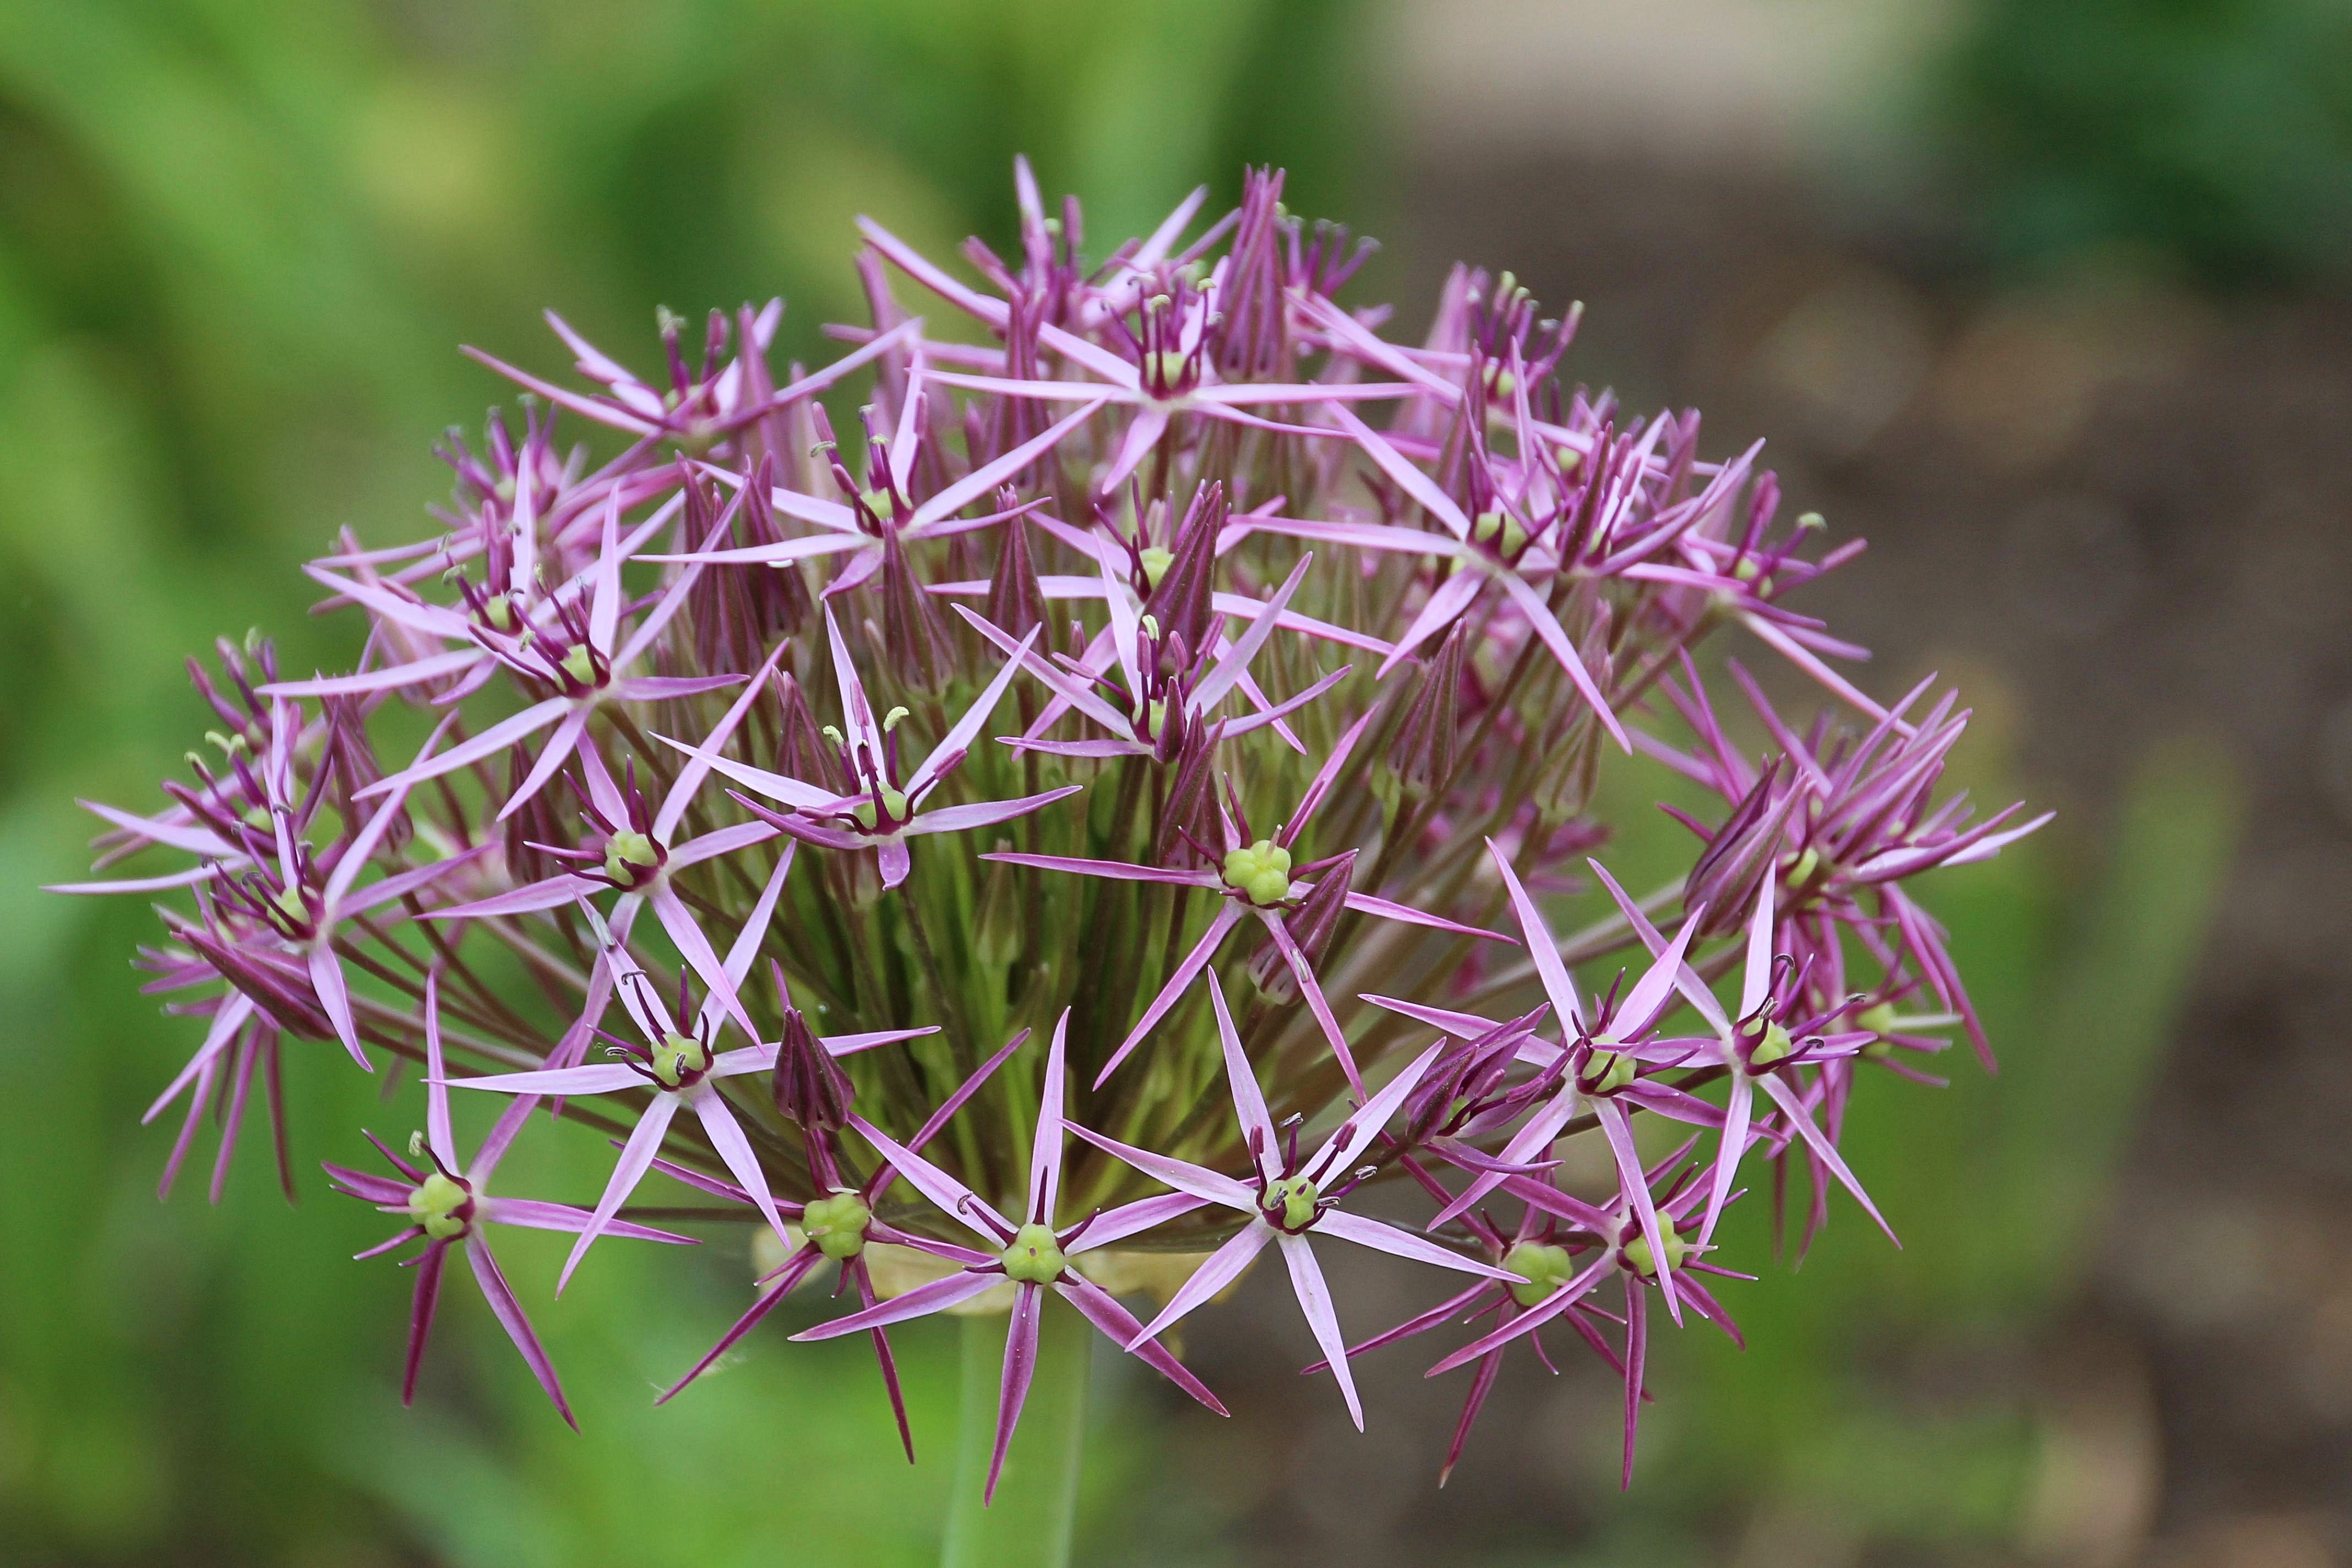
nature, plant, flower, petal, botany, flora, wildflower, flowers, allium, macro photography, flowering plant, leek greenhouse, leek flower, allium lauch, land plant, onion genus